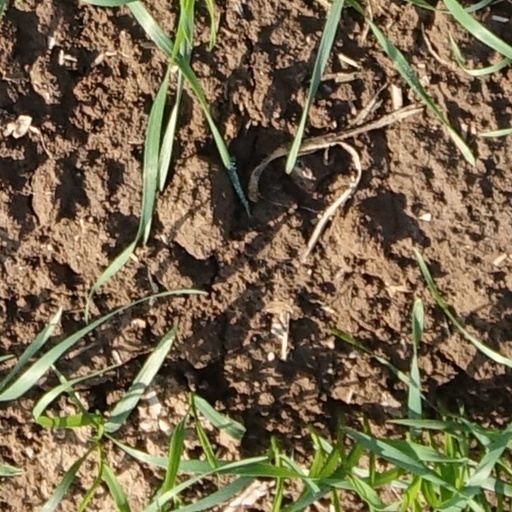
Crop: wheat